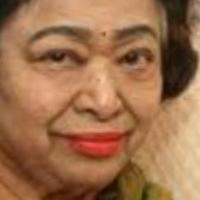
Age group: age 56-65